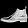
Label: Ankle boot